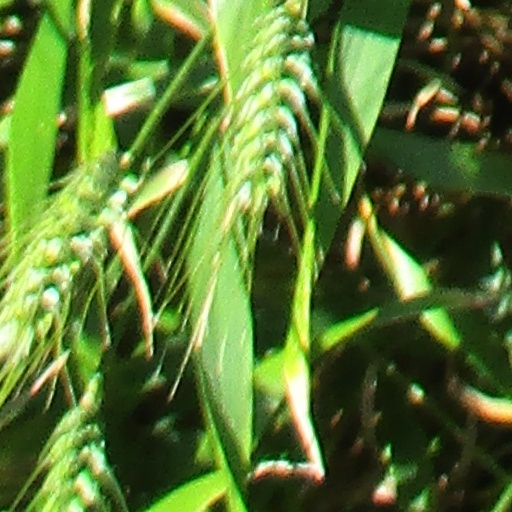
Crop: wheat